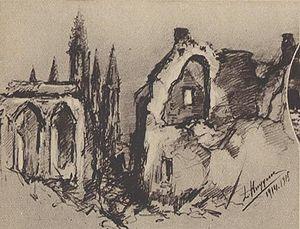
Léon Huygens est un peintre belge.